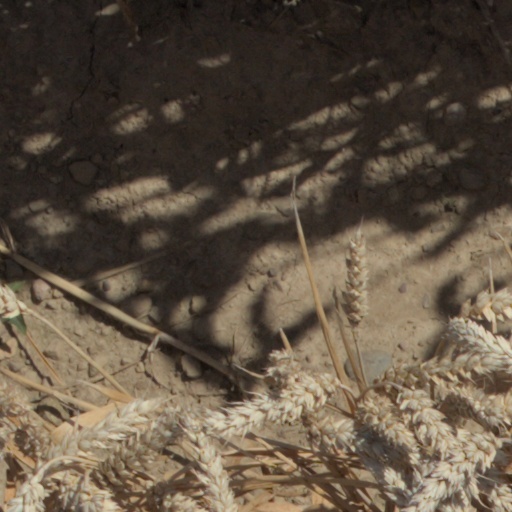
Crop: wheat